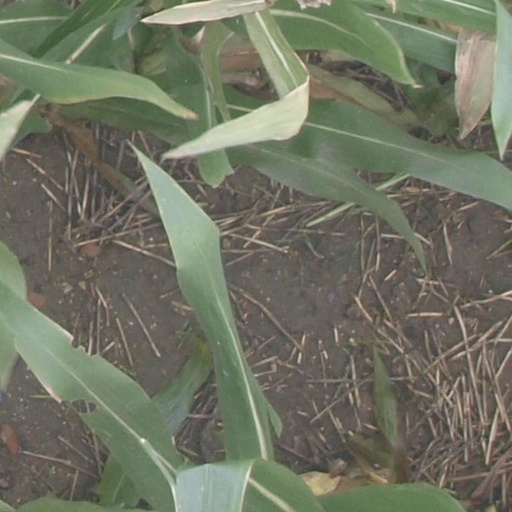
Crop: maize; corn